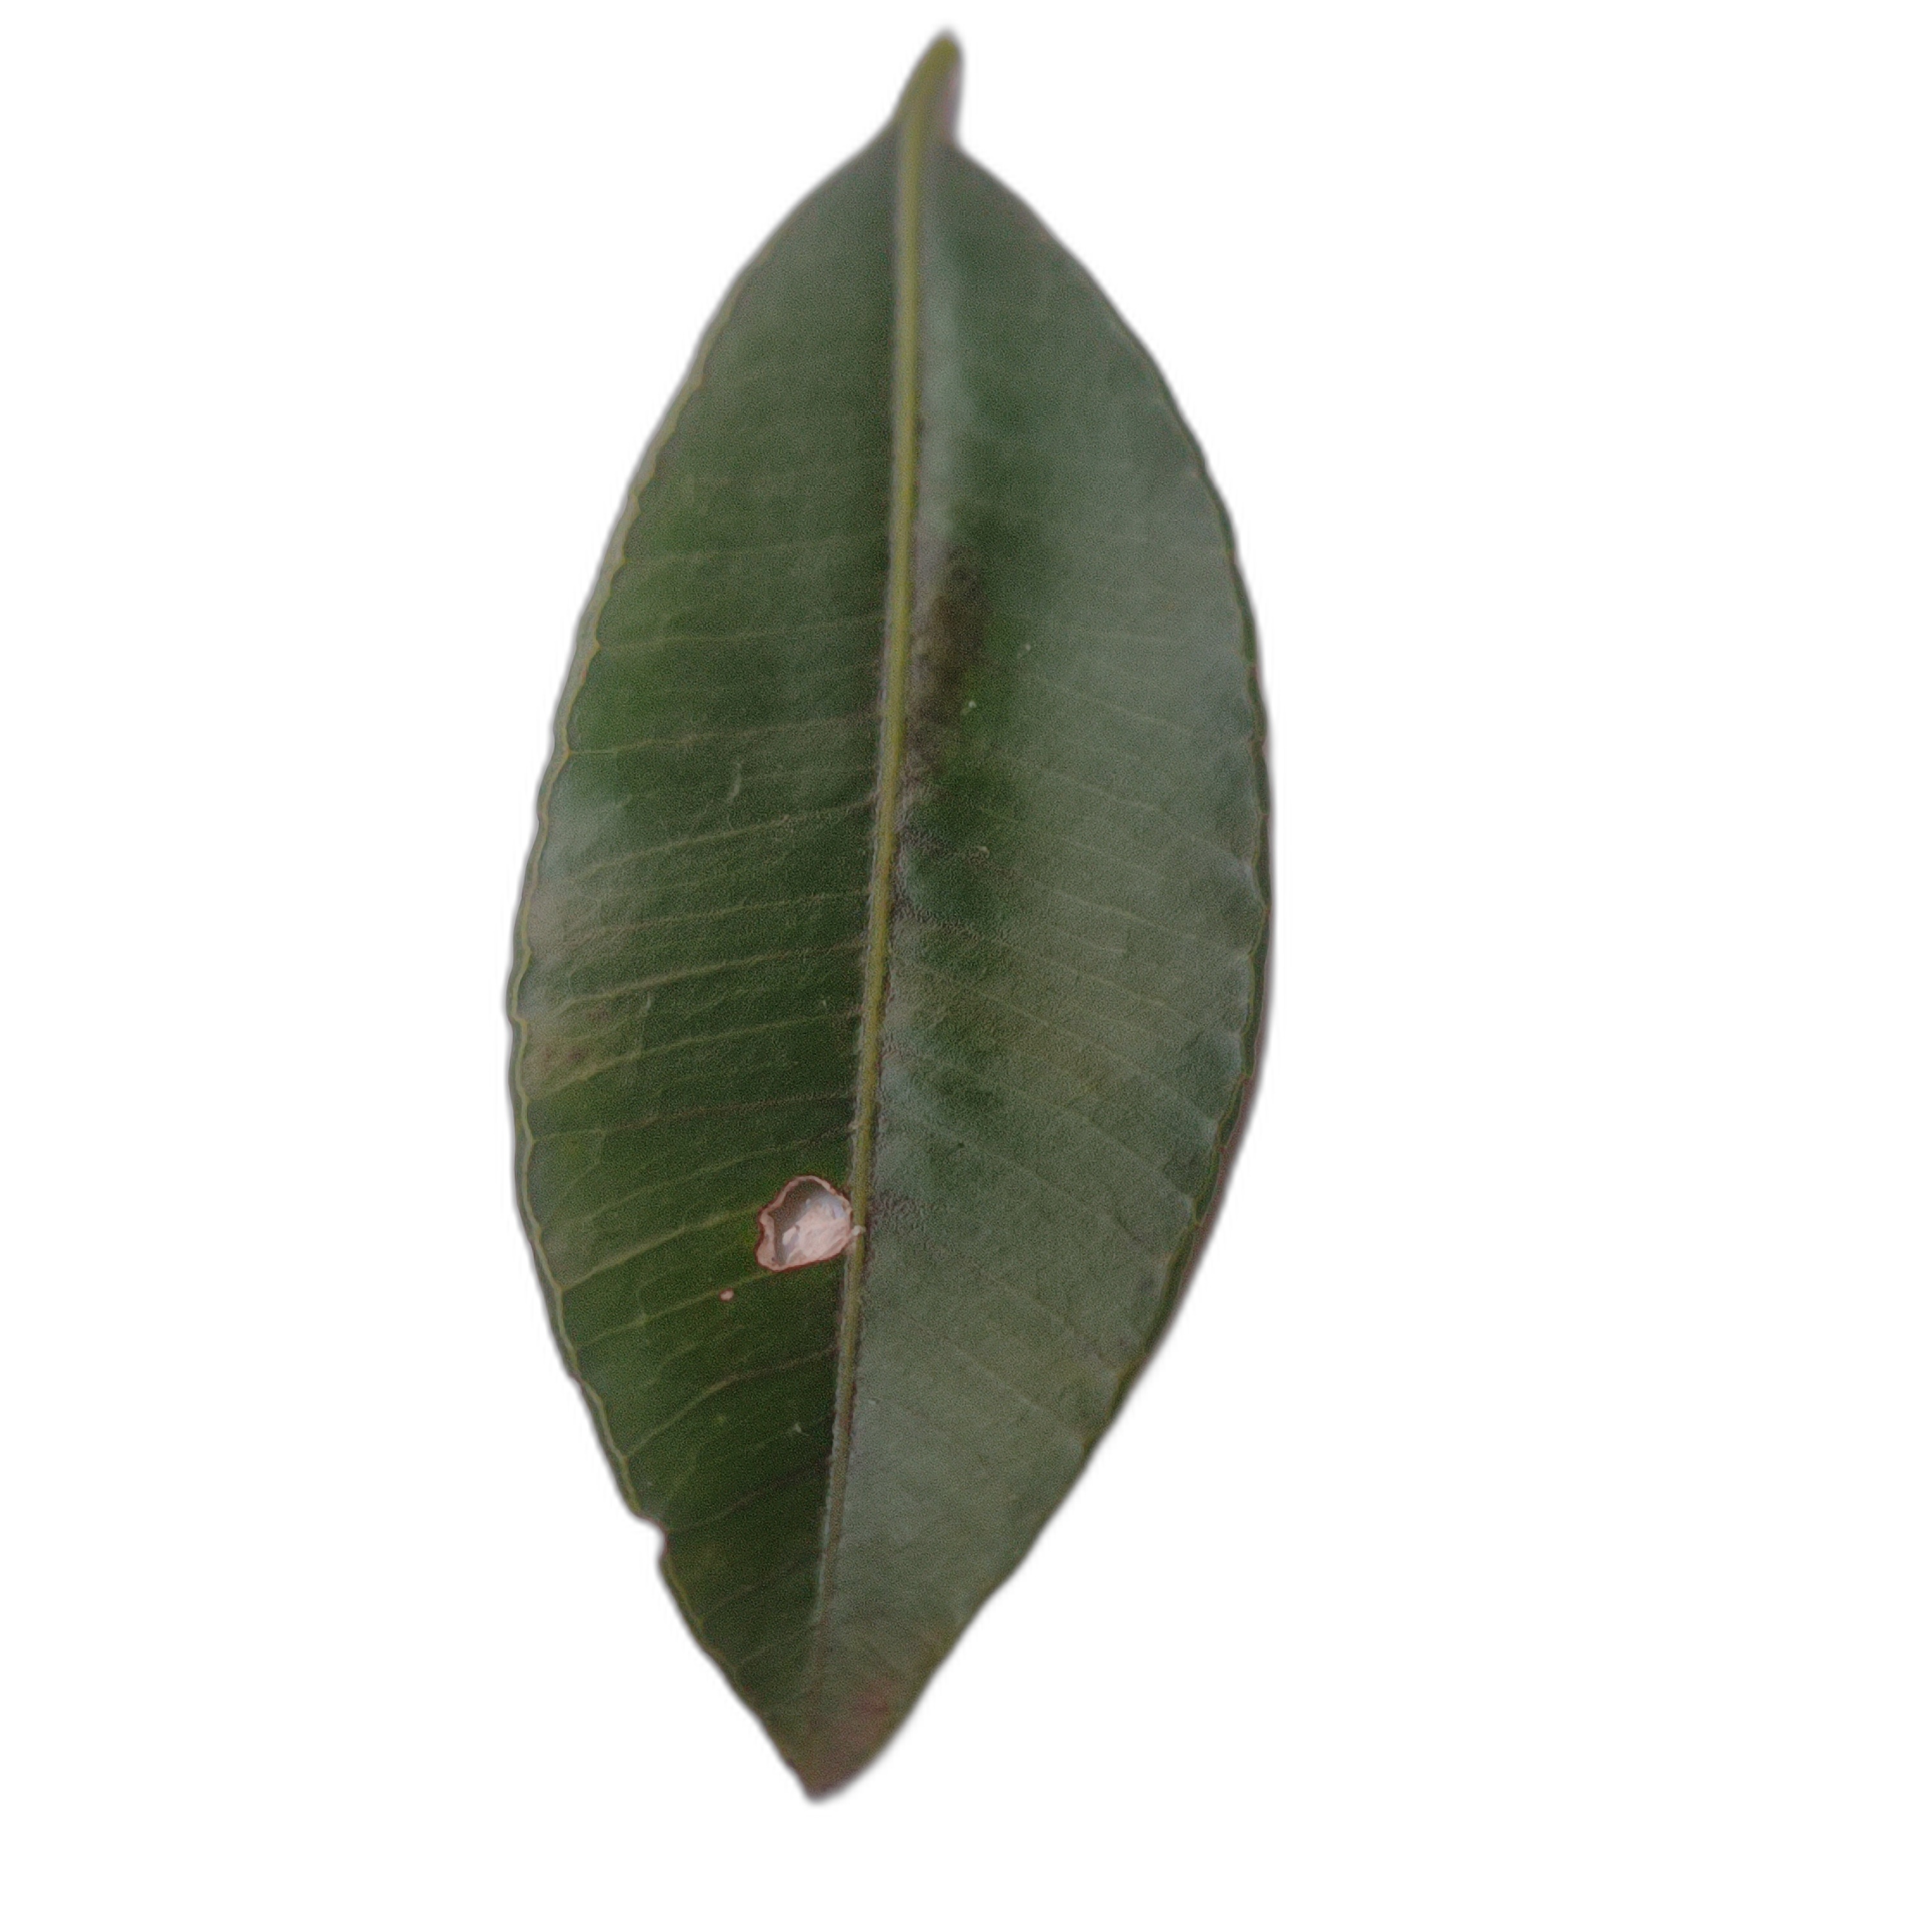
Label: not_healthy